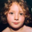
Label: girl